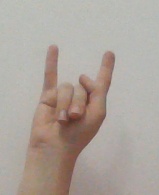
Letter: la